London School of Economics

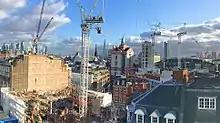
LSE Campus as viewed from the terrace of the New Academic Building in January 2018, showing the Centre Building's redevelopment and the demolition of 44 Lincoln's Inn Fields

Since the early 2000s, the campus has undergone an extensive refurbishment project and a major fund-raising "Campaign for LSE" raised over £100 million in what was one of the largest university fund-raising exercises outside North America. This process began with the £35 million renovation of the British Library of Political and Economic Science by Foster and Partners.